Der Kriminalist

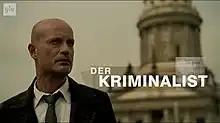
Title card

is a German television series produced by Monaco Film Hamburg, subsidiary of Odeon Film.